Principality of Montenegro

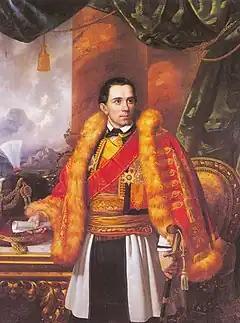
Prince-bishop Danilo I

The Principality was formed on 13 March 1852 when Danilo I Petrović-Njegoš, formerly known as Vladika Danilo II, decided to renounce his ecclesiastical position as prince-bishop and married. The first Montenegrin constitution was proclaimed in 1855, known as "Danilo's Code". After centuries of theocratic rule, this turned Montenegro into a secular principality.